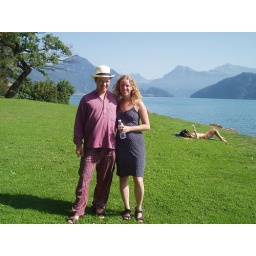
We parked the van here for about three days and spent them swimming in the lake.